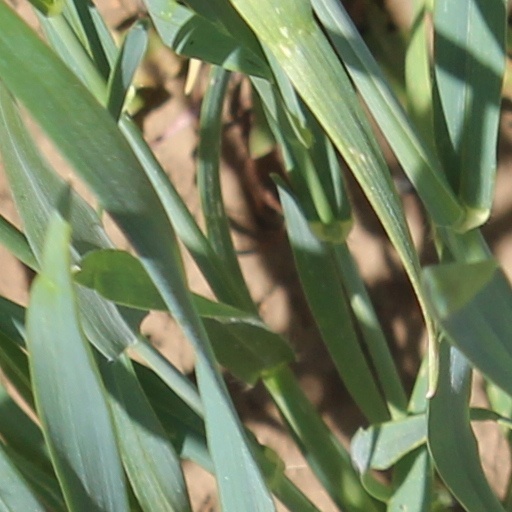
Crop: wheat